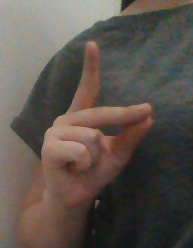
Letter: ta